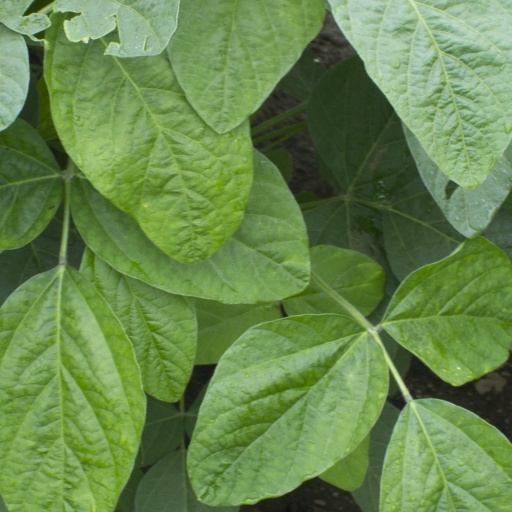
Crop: soybean